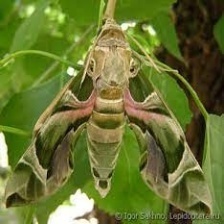
Species: OLEANDER HAWK MOTH